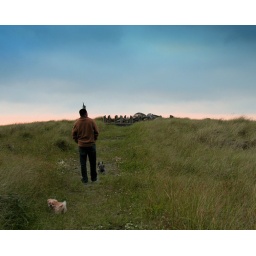
Tom and the dogs walking near the beach